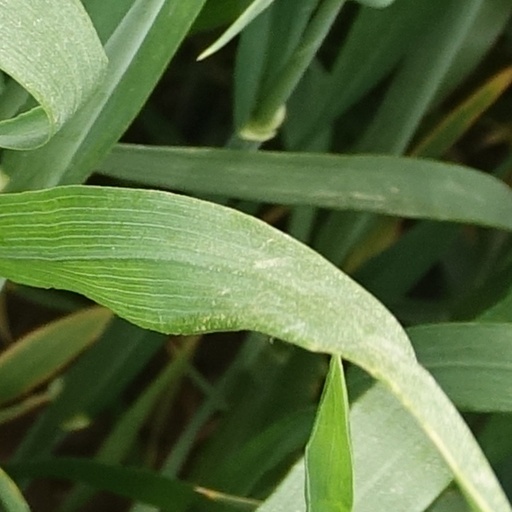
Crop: wheat